Zulia

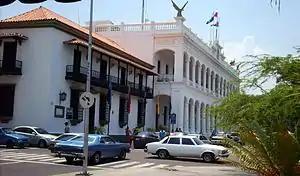
Palace of the Condors (Palacio de los Cóndores). Seat of the Executive Power of Zulia State since 1868

Other indigenous languages include Yukpa (~7,500 speakers), Bari (~8,000), and Japreria (~95), each endangered. Zulia is the only Venezuelan state where Voseo (use of “vos”) is widespread. Both Spanish and indigenous languages are recognized by the state government, but Spanish predominates in official and public spheres.